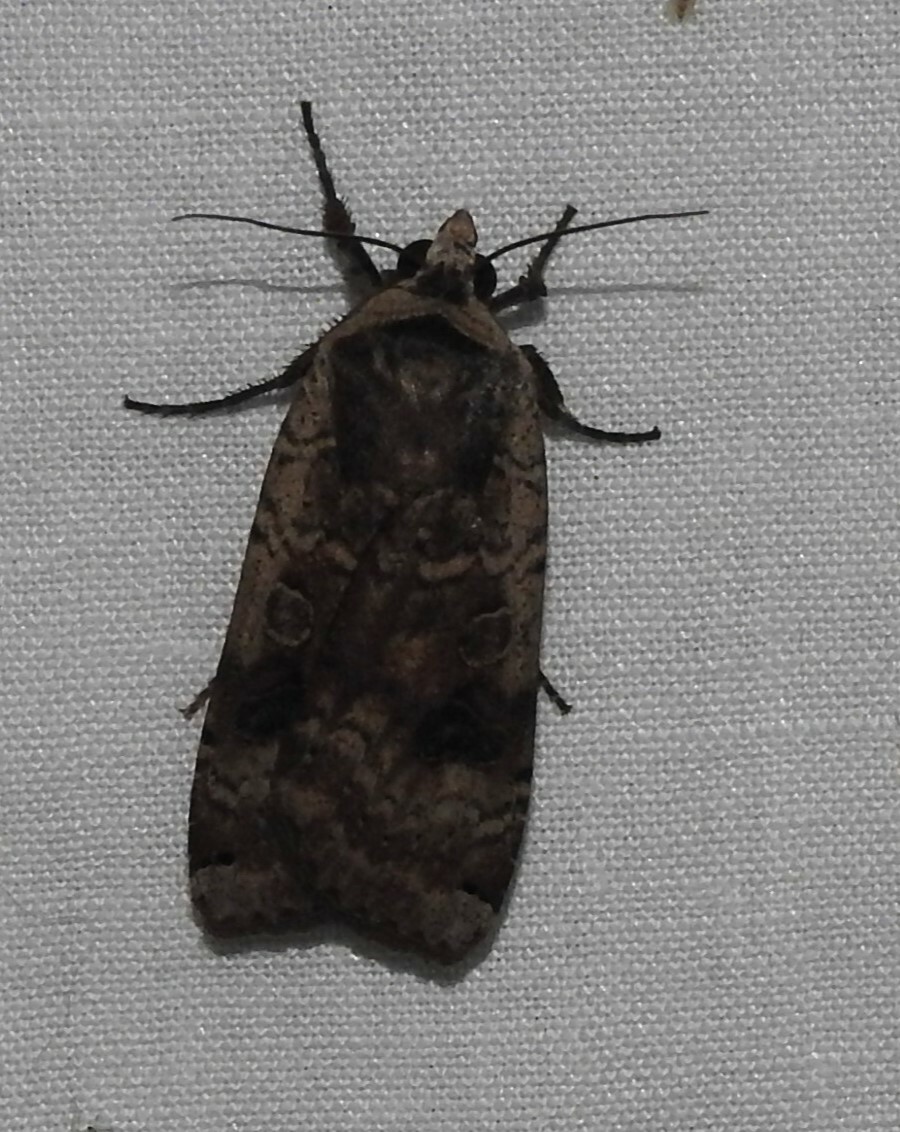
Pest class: cutworms